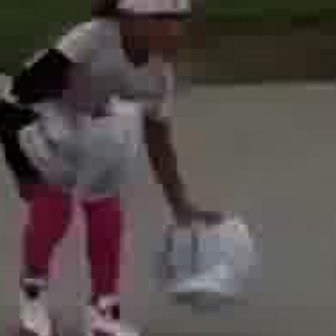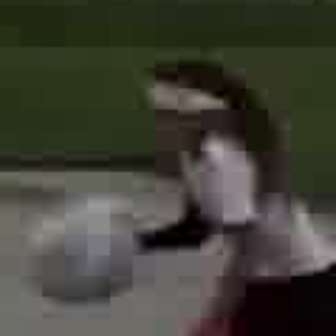
  Please identify the target specified by the bounding box [38,98,129,189] in the first image and locate it in the second image. Return the coordinates in [x_min,y_min,x_max,y_max] format.
Answer: [26,194,131,298]